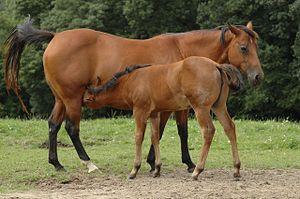
Le Quarter Horse est une race chevaline originaire des États-Unis, originellement sélectionnée sur sa rapidité lors de courses de sprint d'un quart de mile, d'où son nom. Ses origines remontent aux XVIᵉ et XVIIᵉ siècles. Les premiers colons américains réalisent des croisements entre les chevaux anglais importés, et les chevaux déjà présents sur le territoire américain, issus de la colonisation espagnole des Amériques. La race se développe grâce à l'engouement des colons pour les courses sur courtes distances. À partir du milieu du XIXᵉ siècle, les courses sur longues distances leur sont préférées, et le Pur-sang prend de l'importance. Avec la conquête de l'Ouest, le Quarter Horse trouve de nouveaux débouchés. Il est utilisé pour le transport, l'agriculture et surtout le gardiennage du bétail, qui fait sa renommée. L’American Quarter Horse Association est fondée en 1940 au Texas, et est responsable du stud-book de la race.